Equatorial Guinea national football team

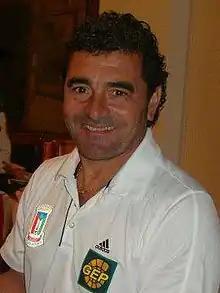
Esteban Becker became the manager of Equatorial Guinea in 2015

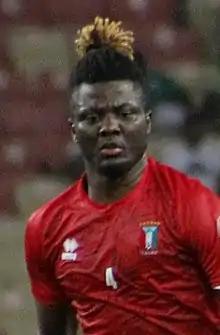
Federico Bikoro is Equatorial Guinea's most capped player with 61 appearances.

The following players were called up for two friendlies against Gambia and Cameroon on 6 and 9 June 2025, respectively.